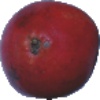
Label: Pomegranate 1